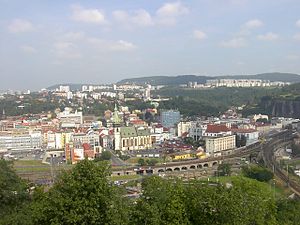
Ústí nad Labem
Udsigt over Ústí nad Labem
Ústí nad Labem er en by i det nordlige Tjekkiet med et indbyggertal på ca 94.000. Byen ligger i regionen, der ligeledes hedder Ústí nad Labem, ved bredden af floden Elben.